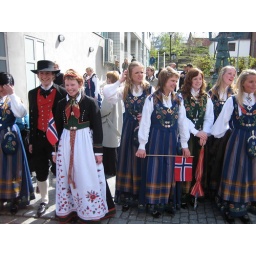
Norwegian girls in traditional dress